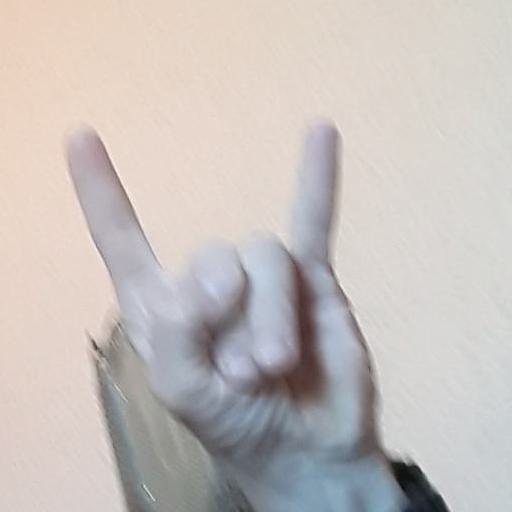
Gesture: rock